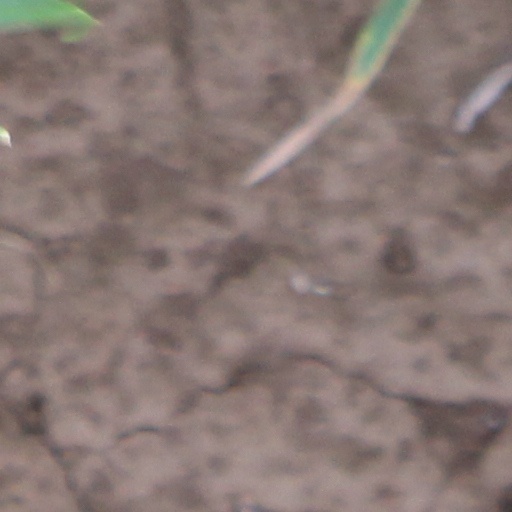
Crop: wheat